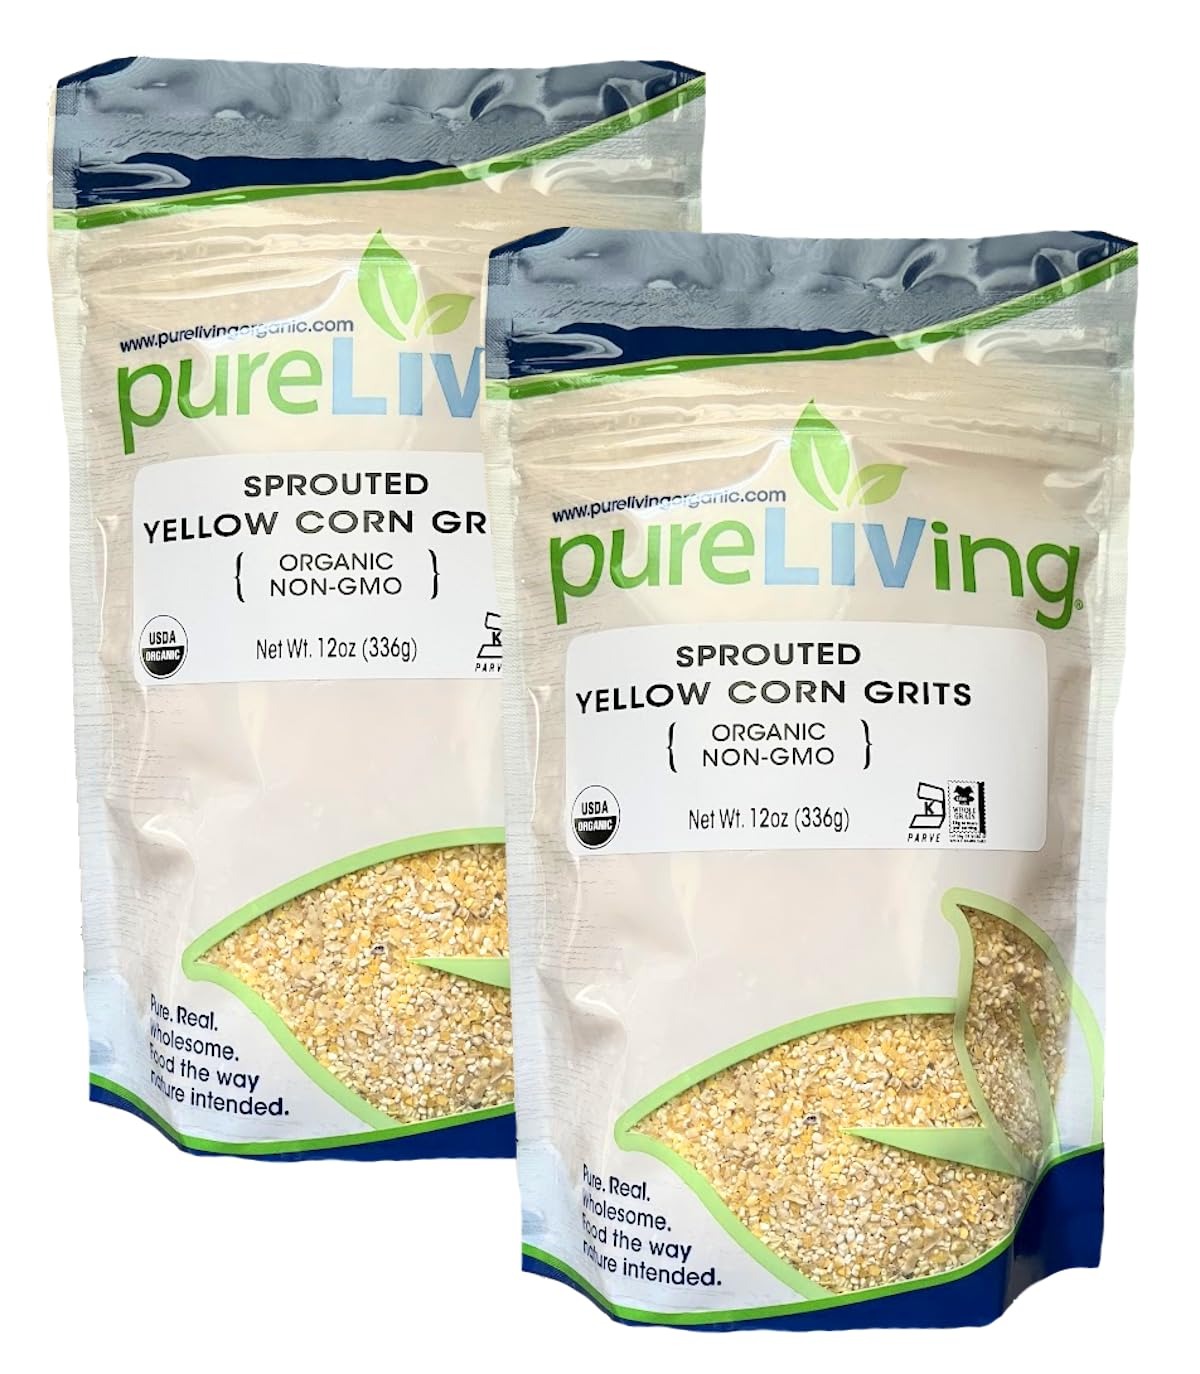
Item Name: PureLiving Organic SPROUTED Yellow Corn Grits - 12 Ounce Bag (Pack of 2)
Bullet Point 1: When cooked, Sprouted Corn Grits become so indulgently thick and creamy you might just forget they are also a good source of fiber and nutritents!
Bullet Point 2: Sprouting - A natural process for preserving the many wonders of new life. Sprouting increases the bioavailability of key nutrients in the whole grain and simplifies their absorption by the body for energy and nourishment.
Bullet Point 3: Cooking directions: Slowly whisk in 1 cup of sprouted corn grits into 4 1/2 cups of boiling water. Stir constantly for 305 minutes until grits thicken. Reduce heat to low and let grits continue to cook about 15-20 minutes, stirring frequently. Season to taste and serve.
Bullet Point 4: Certified Organic, Kosher, and Non-GMO
Bullet Point 5: Pure. Real. Wholesome. Food the way nature intended.
Product Description: When cooked, Sprouted Corn Grits become so indulgently thick and creamy you might just forget they are also a good source of fiber and nutritents!
Value: 24.0
Unit: Ounce

Price: 7.59